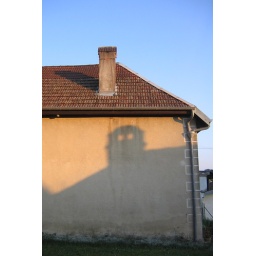
Castle in the sky robot on my wall